Maritime history of California

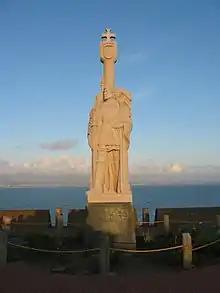
Cabrillo National Monument in San Diego, California

The first European expedition to explore the upper California coast was led by the explorer and conquistador Juan Rodríguez Cabrillo (c. 1499–1543). Cabrillo shipped for Havana as a young man and joined forces with Hernán Cortés in New Spain in about 1520 as a conquistador crossbow man. In the conquest of the Aztec capital of Tenochtitlan (Mexico City) in 1521 Cortez directed Cabrillo to build thirteen boats to fight on the lake then in the center of Tenochitlan. Rapidly advancing in rank under Cortez's direction he participated in the conquest of El Salvador and Guatemala and was rewarded by being granted an extensive Encomienda (a feudal grant of land including the occupants on it) controlling vast land and Native American resources in Guatemala. His success in guiding the Native Americans on his Encomienda in mining gold in Guatemala, made him one of the richest of the conquistadors in Mexico and Guatemala. Sponsored by Pedro de Alvarado, the Guatemala governor, Cabrillo's directed the building of several small sailing ships in Guatemala—the first on the Pacific coast. After Alvarado's death in 1541 the new Viceroy of New Spain, Antonio de Mendoza took over control of the shipyards and directed Cabrillo to build three ships and lead an expedition further up the Pacific Coast in search of more rich Native American civilizations like the Aztec and Incas. They were also to see if there was a shorter way to China—the mythical Strait of Anián (or Northwest Passage) connecting the Pacific Ocean with the Atlantic Ocean.